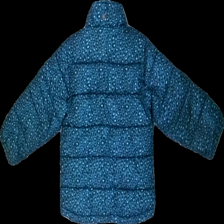
View: back
Type: Winter jacket
Category: Children
Brand: H&M
Colors: Blue, Black
Material: 100% polyester
Pattern: Animal print
Cut: Regular
Size: 92
Season: Winter
Price range: 50-100
Recommended usage: Reuse